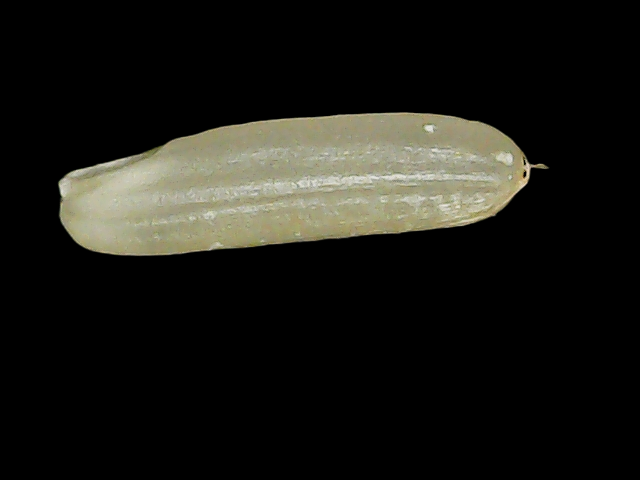
Rice variety: Binadhan21